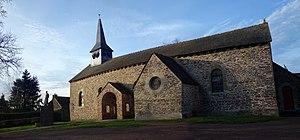
La petite église Sainte Onenne de Tréhorenteuc est certainement un édifice atypique
Tréhorenteuc [tʁeɔʁɑ̃tœk] est une commune française située dans le département du Morbihan, en région Bretagne et à la frontière avec l'Ille-et-Vilaine.